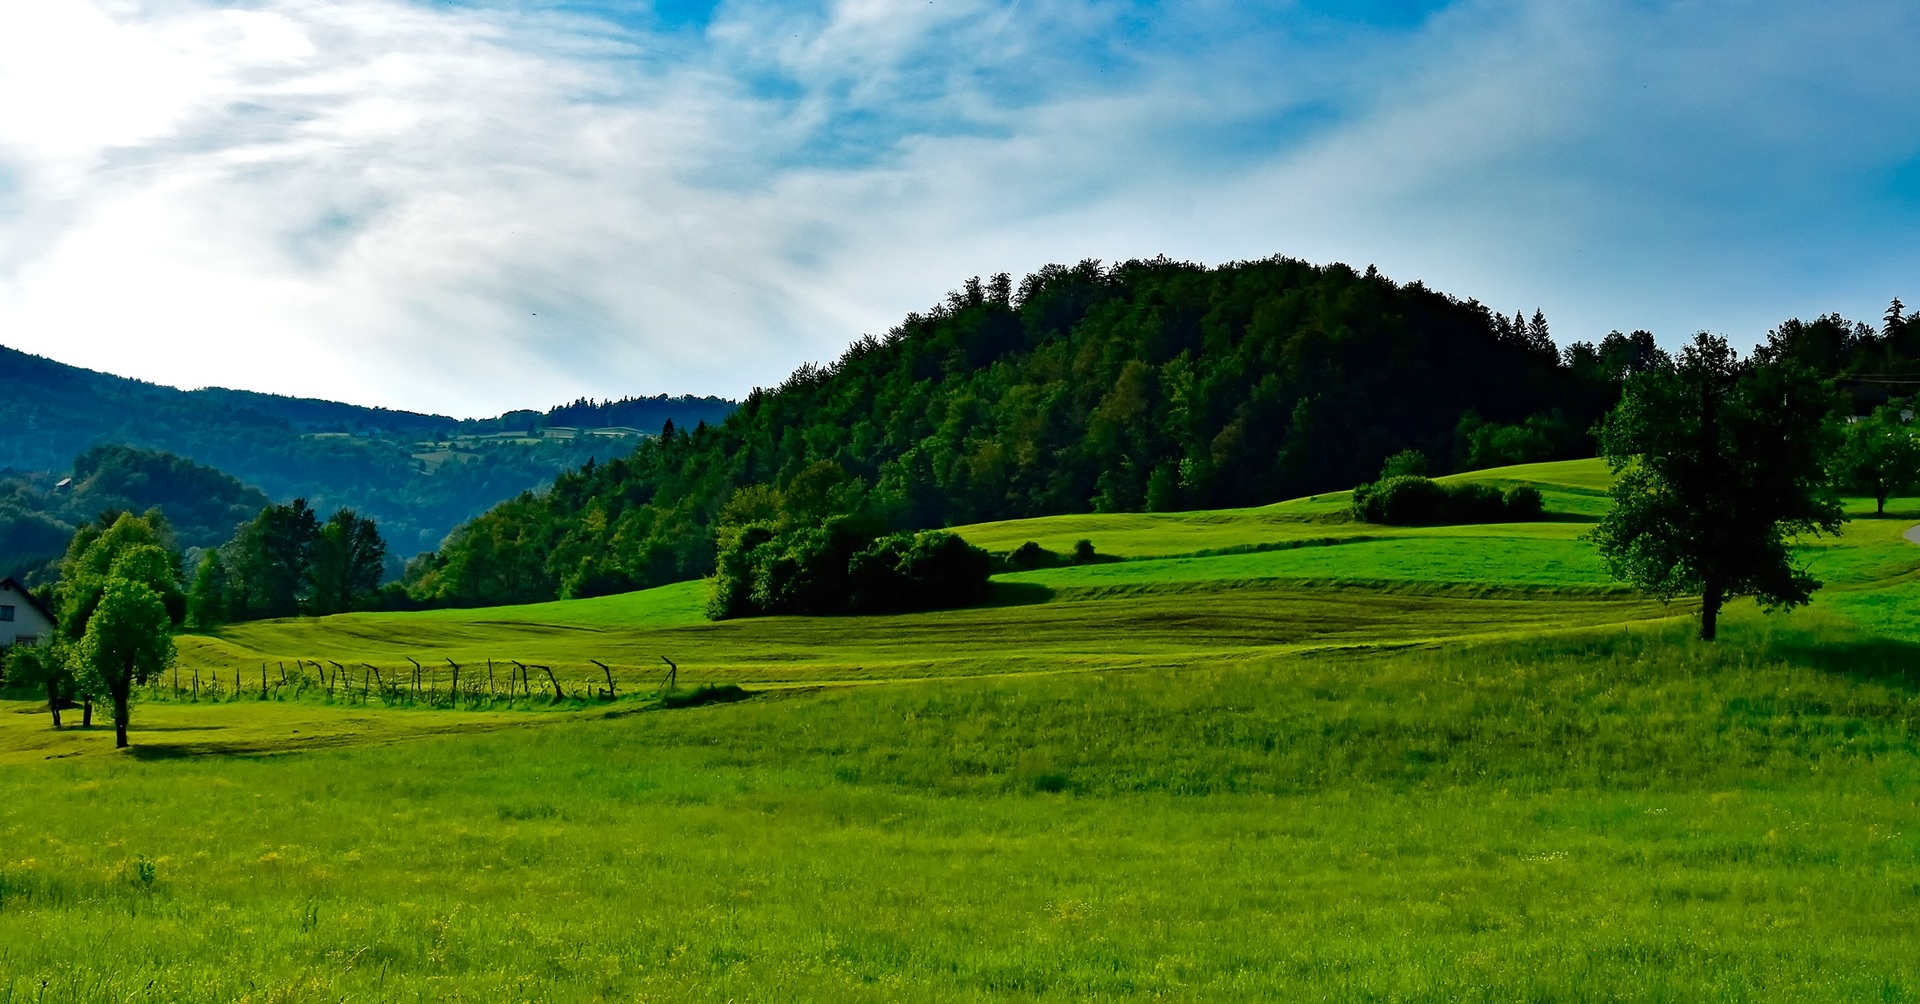
natural, cloud, sky, plant, mountain, green, tree, natural landscape, highland, sunlight, agriculture, slope, grass, cumulus, mountainous landforms, plain, grassland, landscape, horizon, mountain range, meadow, valley, forest, People in nature, prairie, fell, plateau, hill station, hill, road, pasture, field, ranch, ridge, massif, nature reserve, plantation, wildflower, steppe